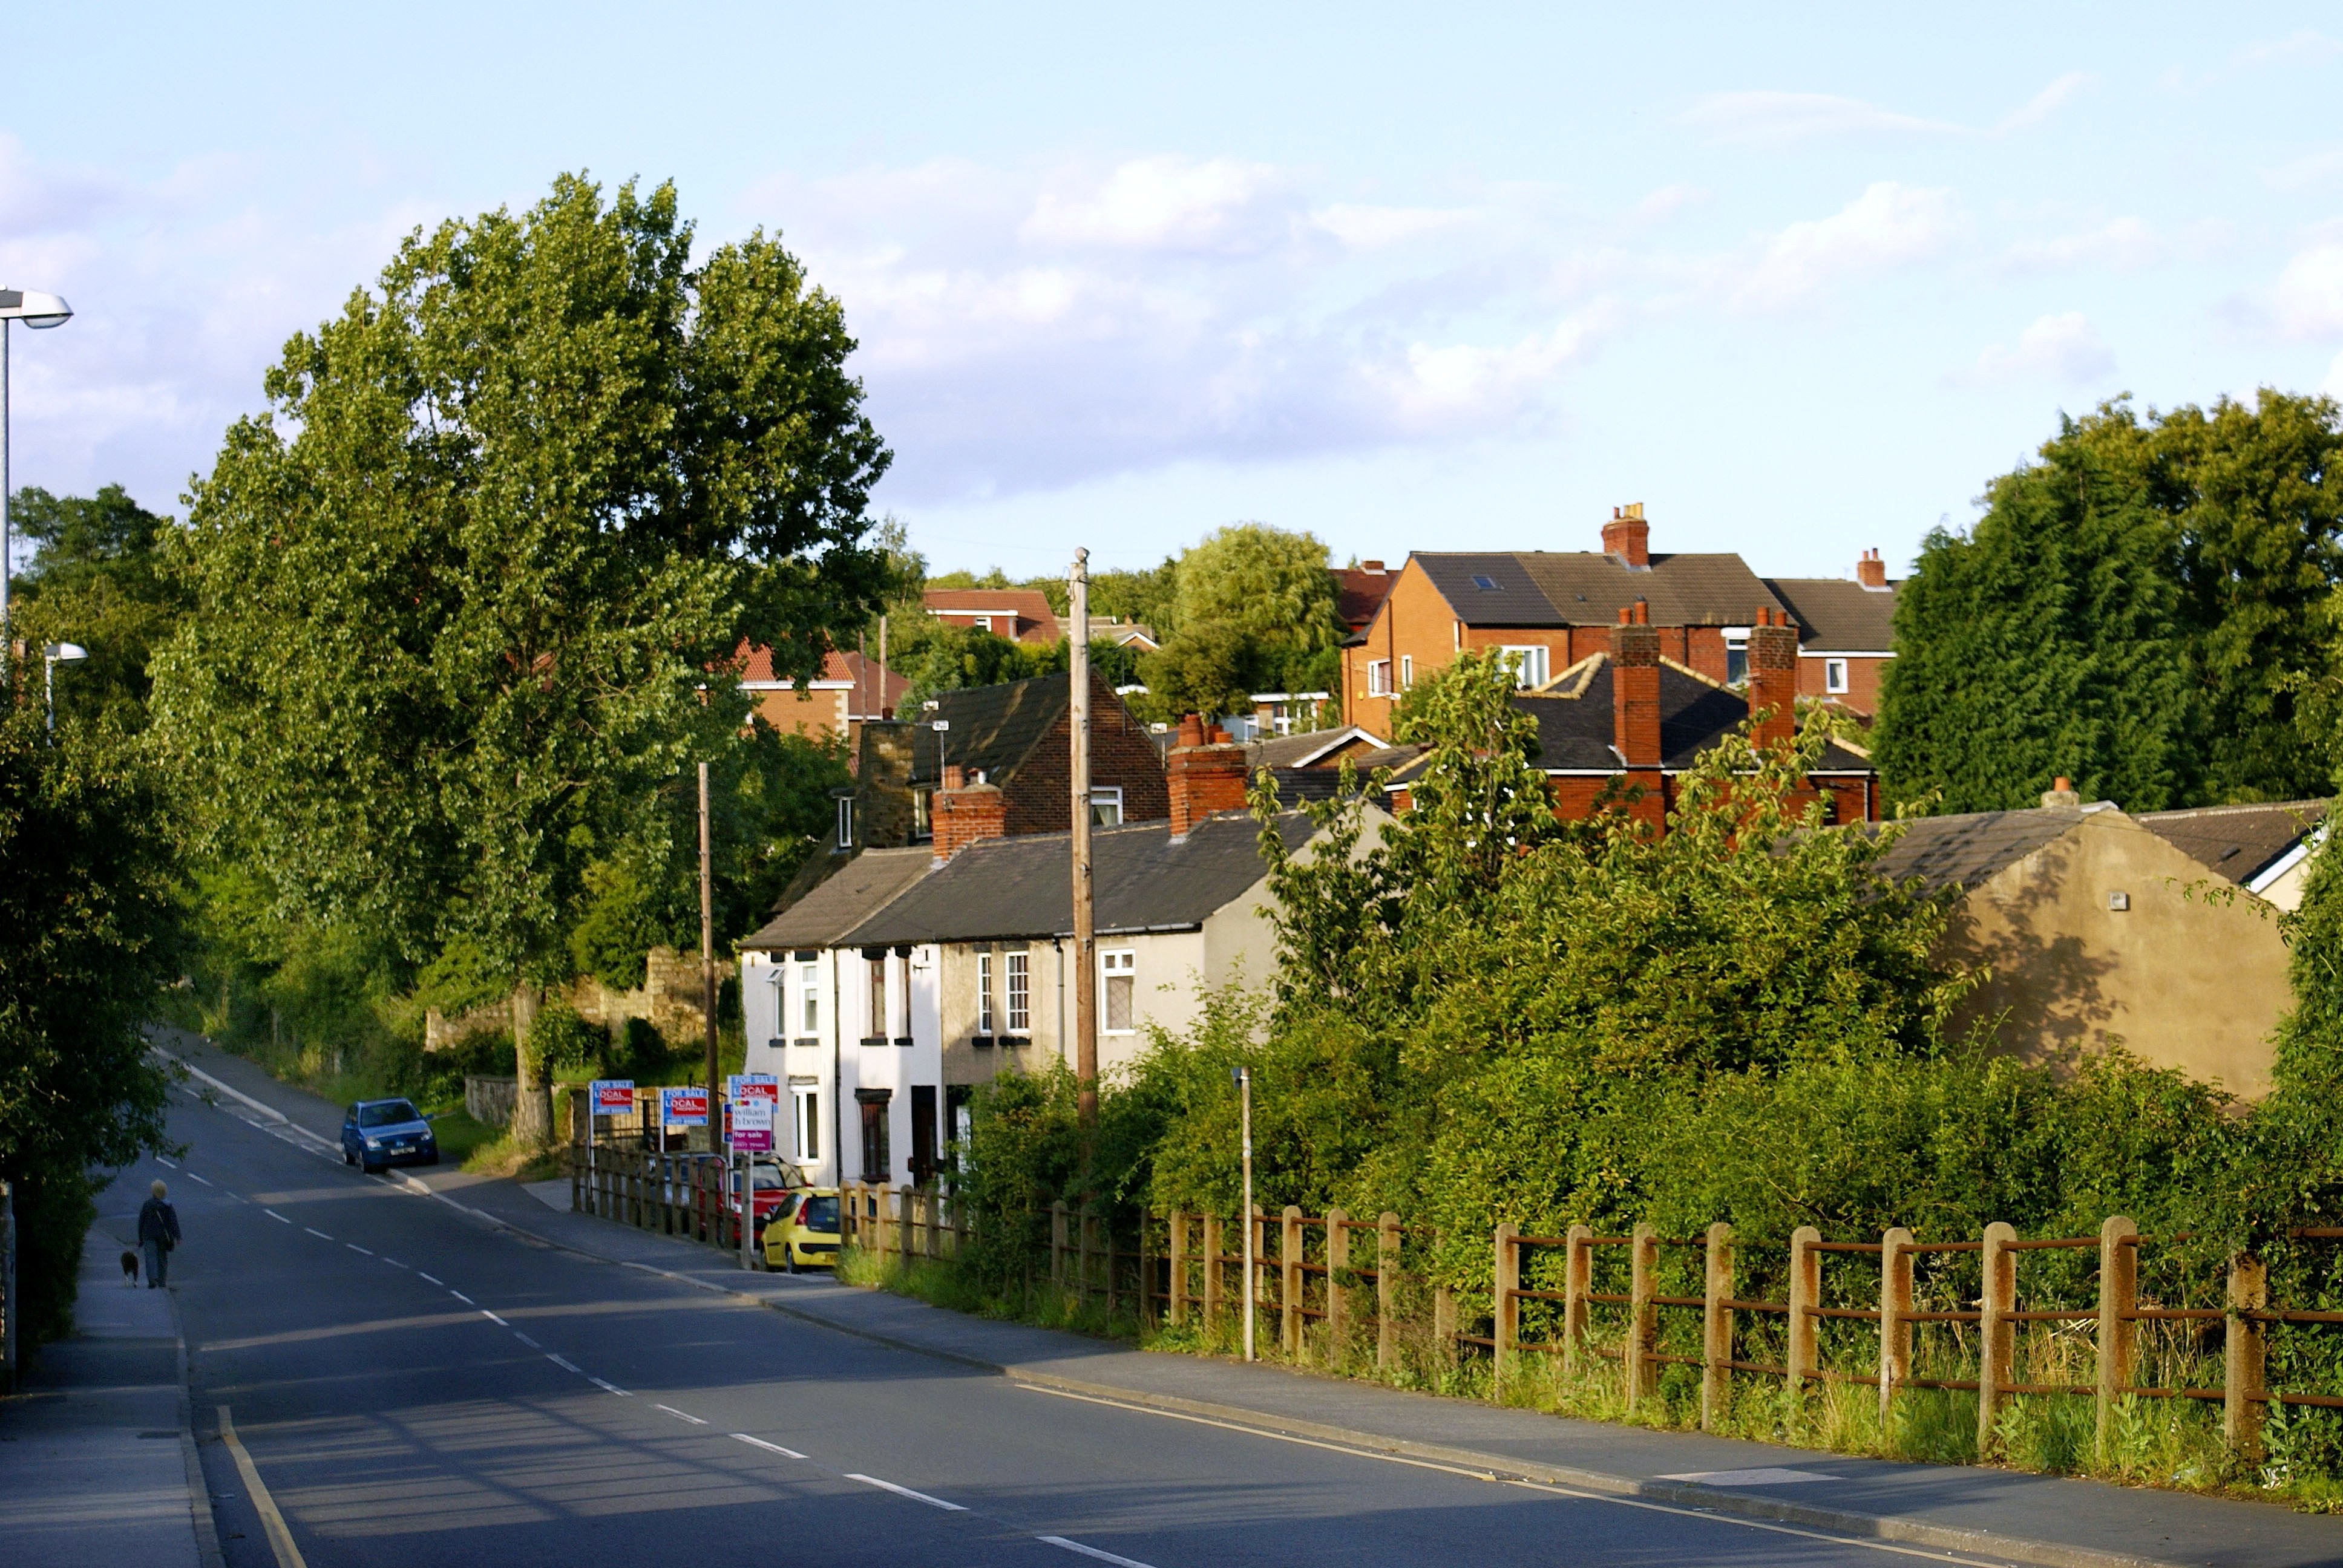
tree, road, street, town, city, downtown, village, suburb, uk, england, buildings, roadway, estate, neighbourhood, residential area, little town, south elmsal, human settlement